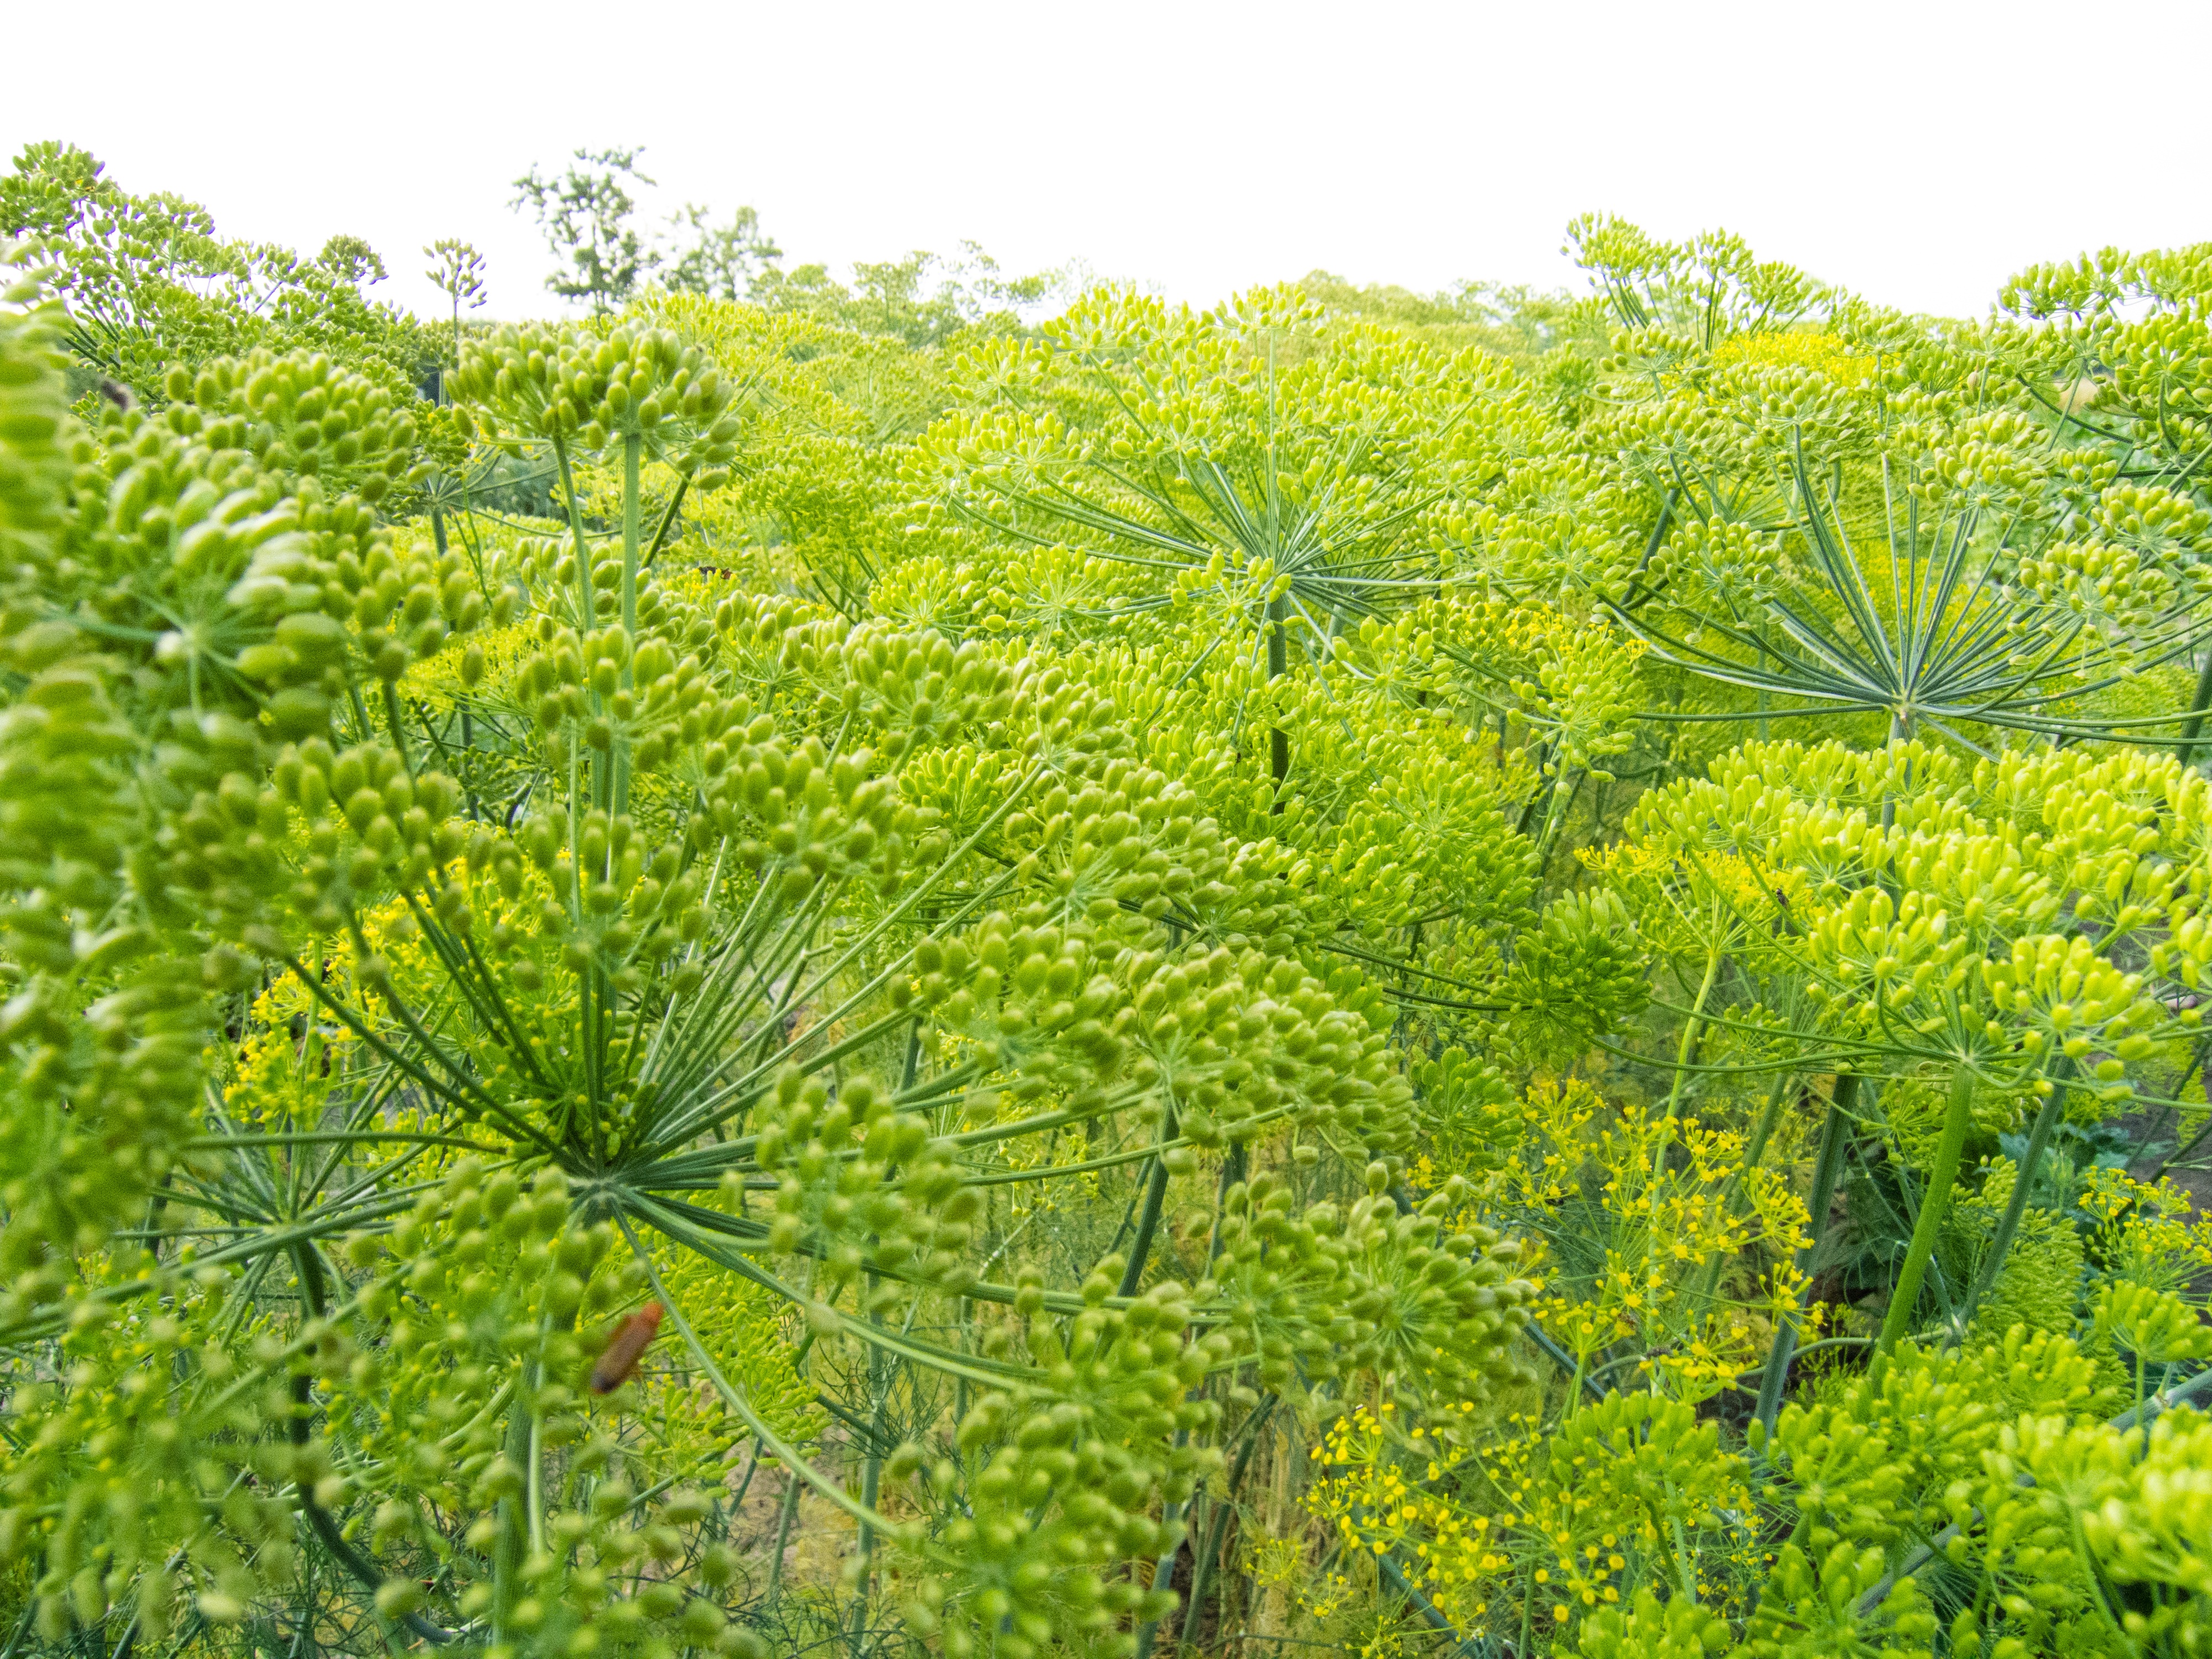
tree, plant, field, meadow, flower, food, green, produce, vegetable, agriculture, health, rapeseed, plants, eating, nutrition, vegetation, shrub, spices, koper, plantation, ecosystem, mimosa, brassica, flowering plant, biome, land plant, mustard plant, parsley family